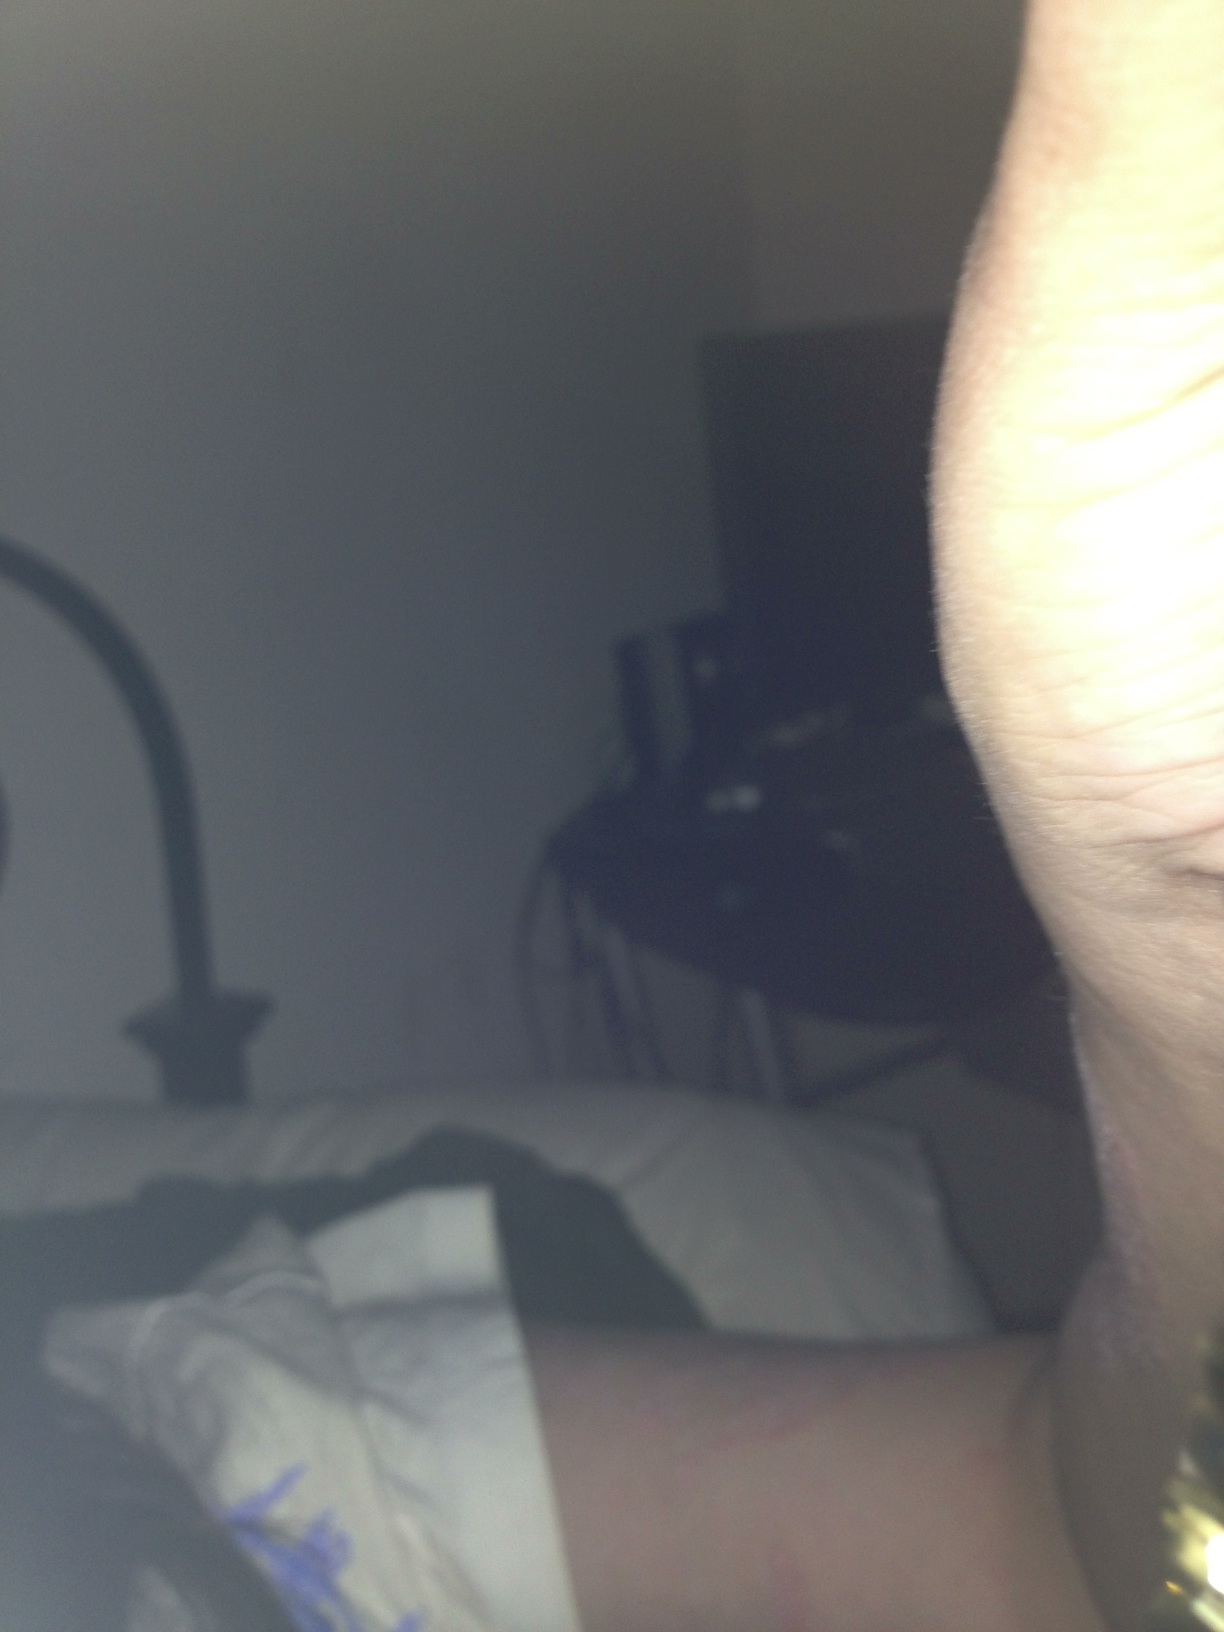Question: Can you tell me what color these beads are?
Answer: unanswerable